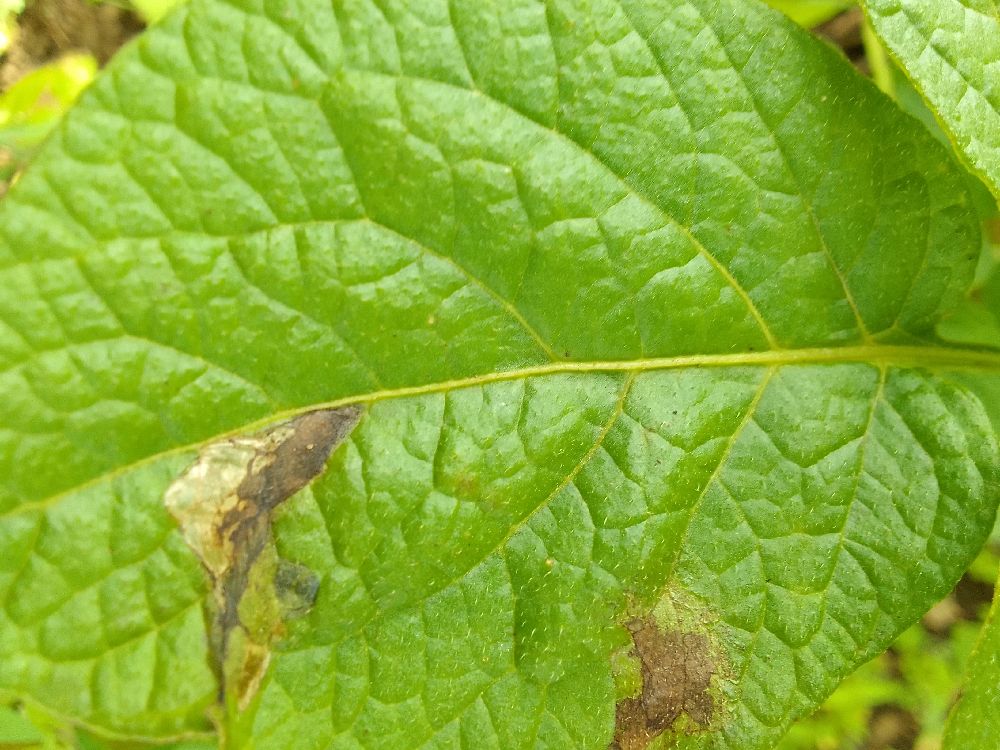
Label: Late blight